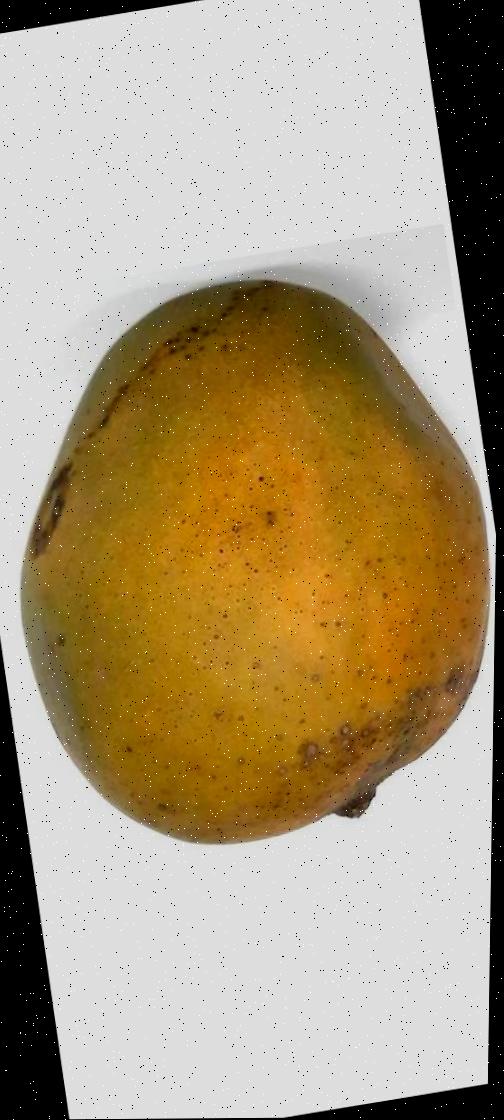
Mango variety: Himsagor